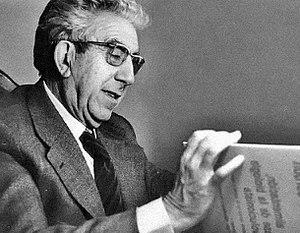
Faustino Cordón, est un biochimiste espagnol né le 22 janvier 1909 à Madrid et mort le 22 décembre 1999. Il a théorisé la notion d'émergence sur le champ biologique et l'évolution du métabolisme cellulaire. Ses travaux ont été retenus par Patrick Tort puis ont été développés par Chomin Cunchillos et Guillaume Lecointre.